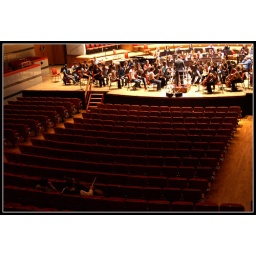
Best seats in the house